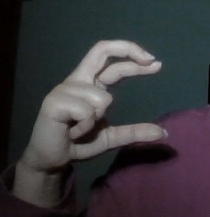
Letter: thal